Calculated Risk (film)

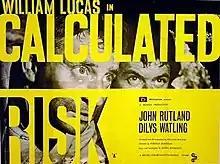
British quad poster

Calculated Risk is a 1963 British crime thriller film directed by Norman Harrison and starring William Lucas, John Rutland and Dilys Watling. The screenplay was by Edwin Richfield.